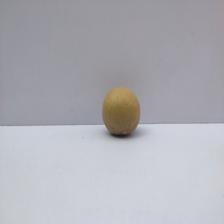
Size: Small